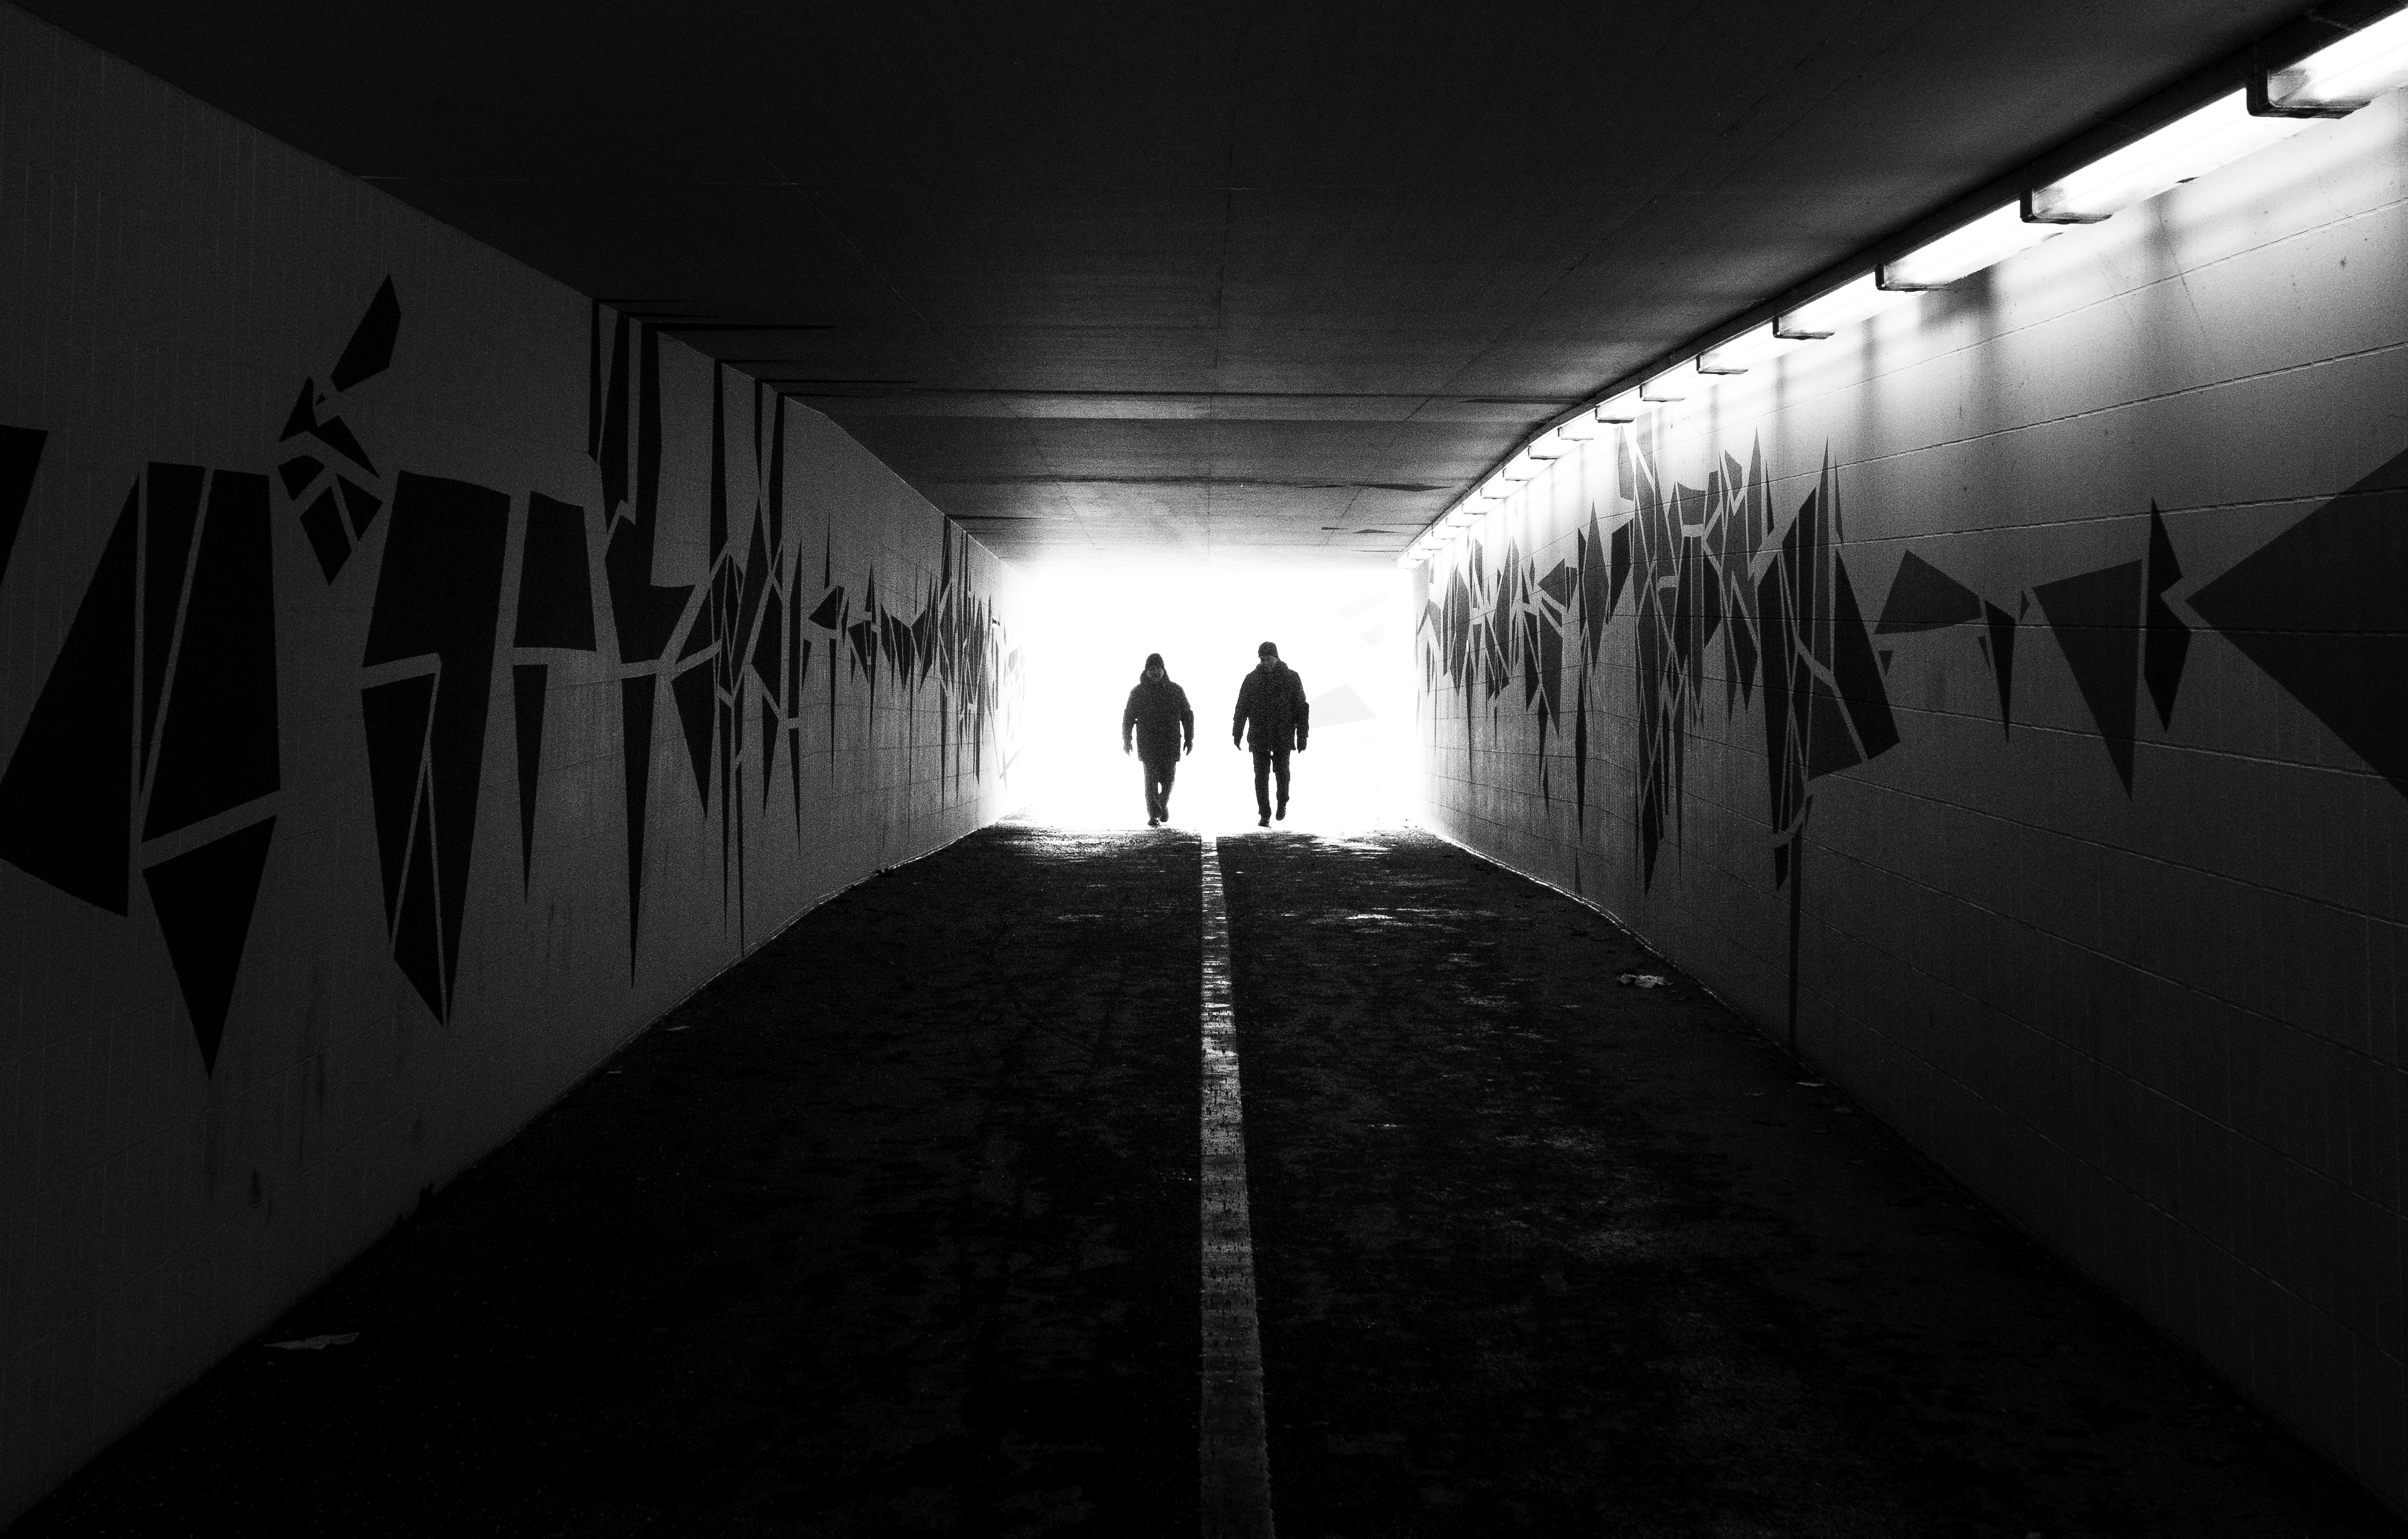
man, silhouette, walking, light, black and white, people, white, street, night, photography, city, tunnel, explore, line, frame, shadow, darkness, black, monochrome, streetphotography, flickr, bw, blackandwhite, project, candid, creativecommons, infrastructure, symmetry, stadt, backlight, snapshot, germany, deutschland, sw, scene, bayern, bavaria, schwarzweis, underbridge, underpass, shape, menschen, strase, unposed, ungestellt, strasenfotografie, symmetrie, umriss, gegenlicht, mann, 365, 366, augsburg, erwachsener, linie, project365, projekt, szene, adult, photoaday, pictureaday, project366, streettog, tog, zweisichtde, zweisichtig, querformat, rahmen, landscapeformat, schattenbild, schattenriss, sonydscrx100ii, sonyrx100ii, flanieren, gehen, schlendern, spazieren, strolling, 1610, pictureoftheday, bilddestages, unterf hrung, monochrome photography, film noir